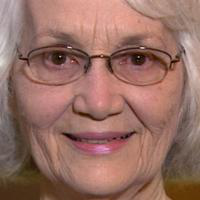
Age group: age 66-80